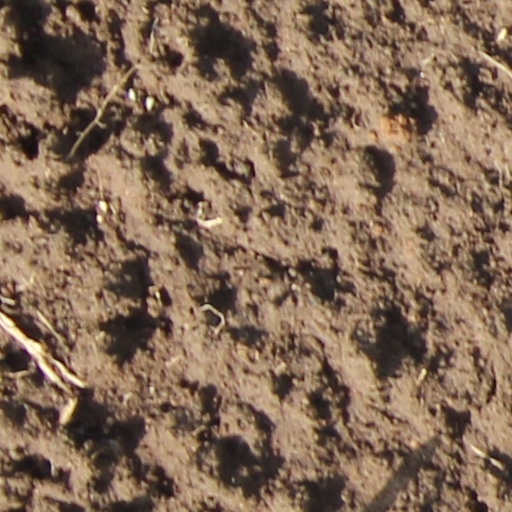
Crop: wheat